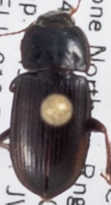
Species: Harpalus opacipennis
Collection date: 2019-07-24
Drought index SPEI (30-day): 0.03
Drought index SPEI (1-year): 0.47
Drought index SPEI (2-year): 1.45